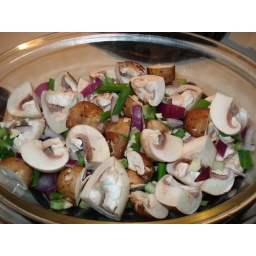
Chicken &amp;amp; mushroom casserole: mushrooms (2 types), green and red onions and garlic in the casserole dish